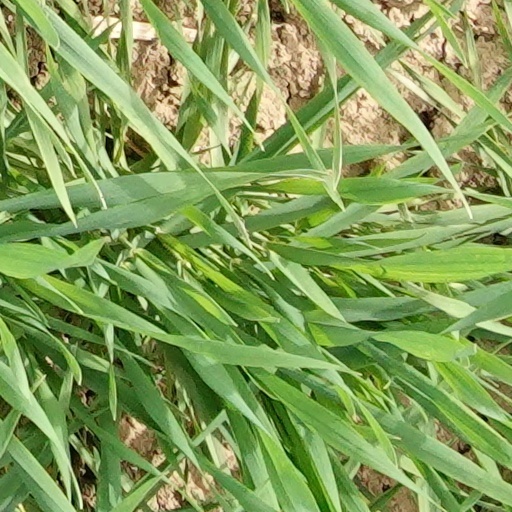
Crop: wheat